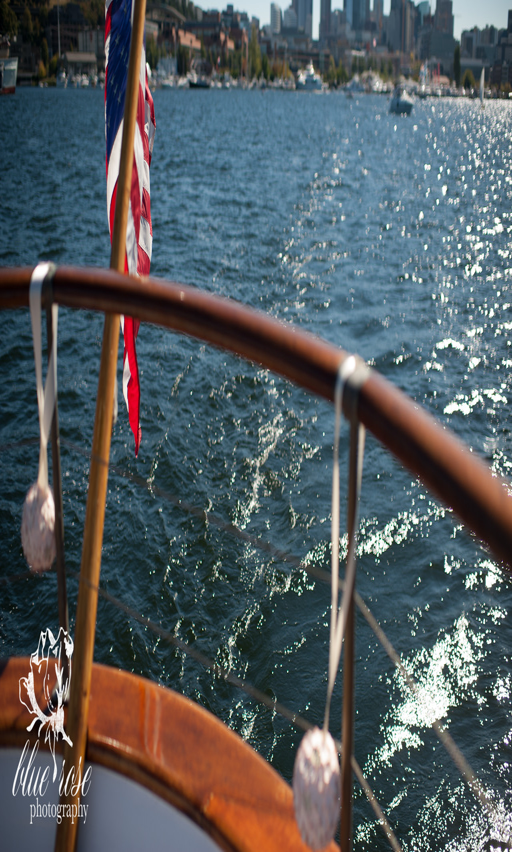
welcome to another day of our documenting series !